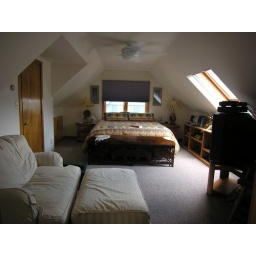
3rd floor master suite with king bed and private bath. Chair in foreground is foldout twin sleeper.